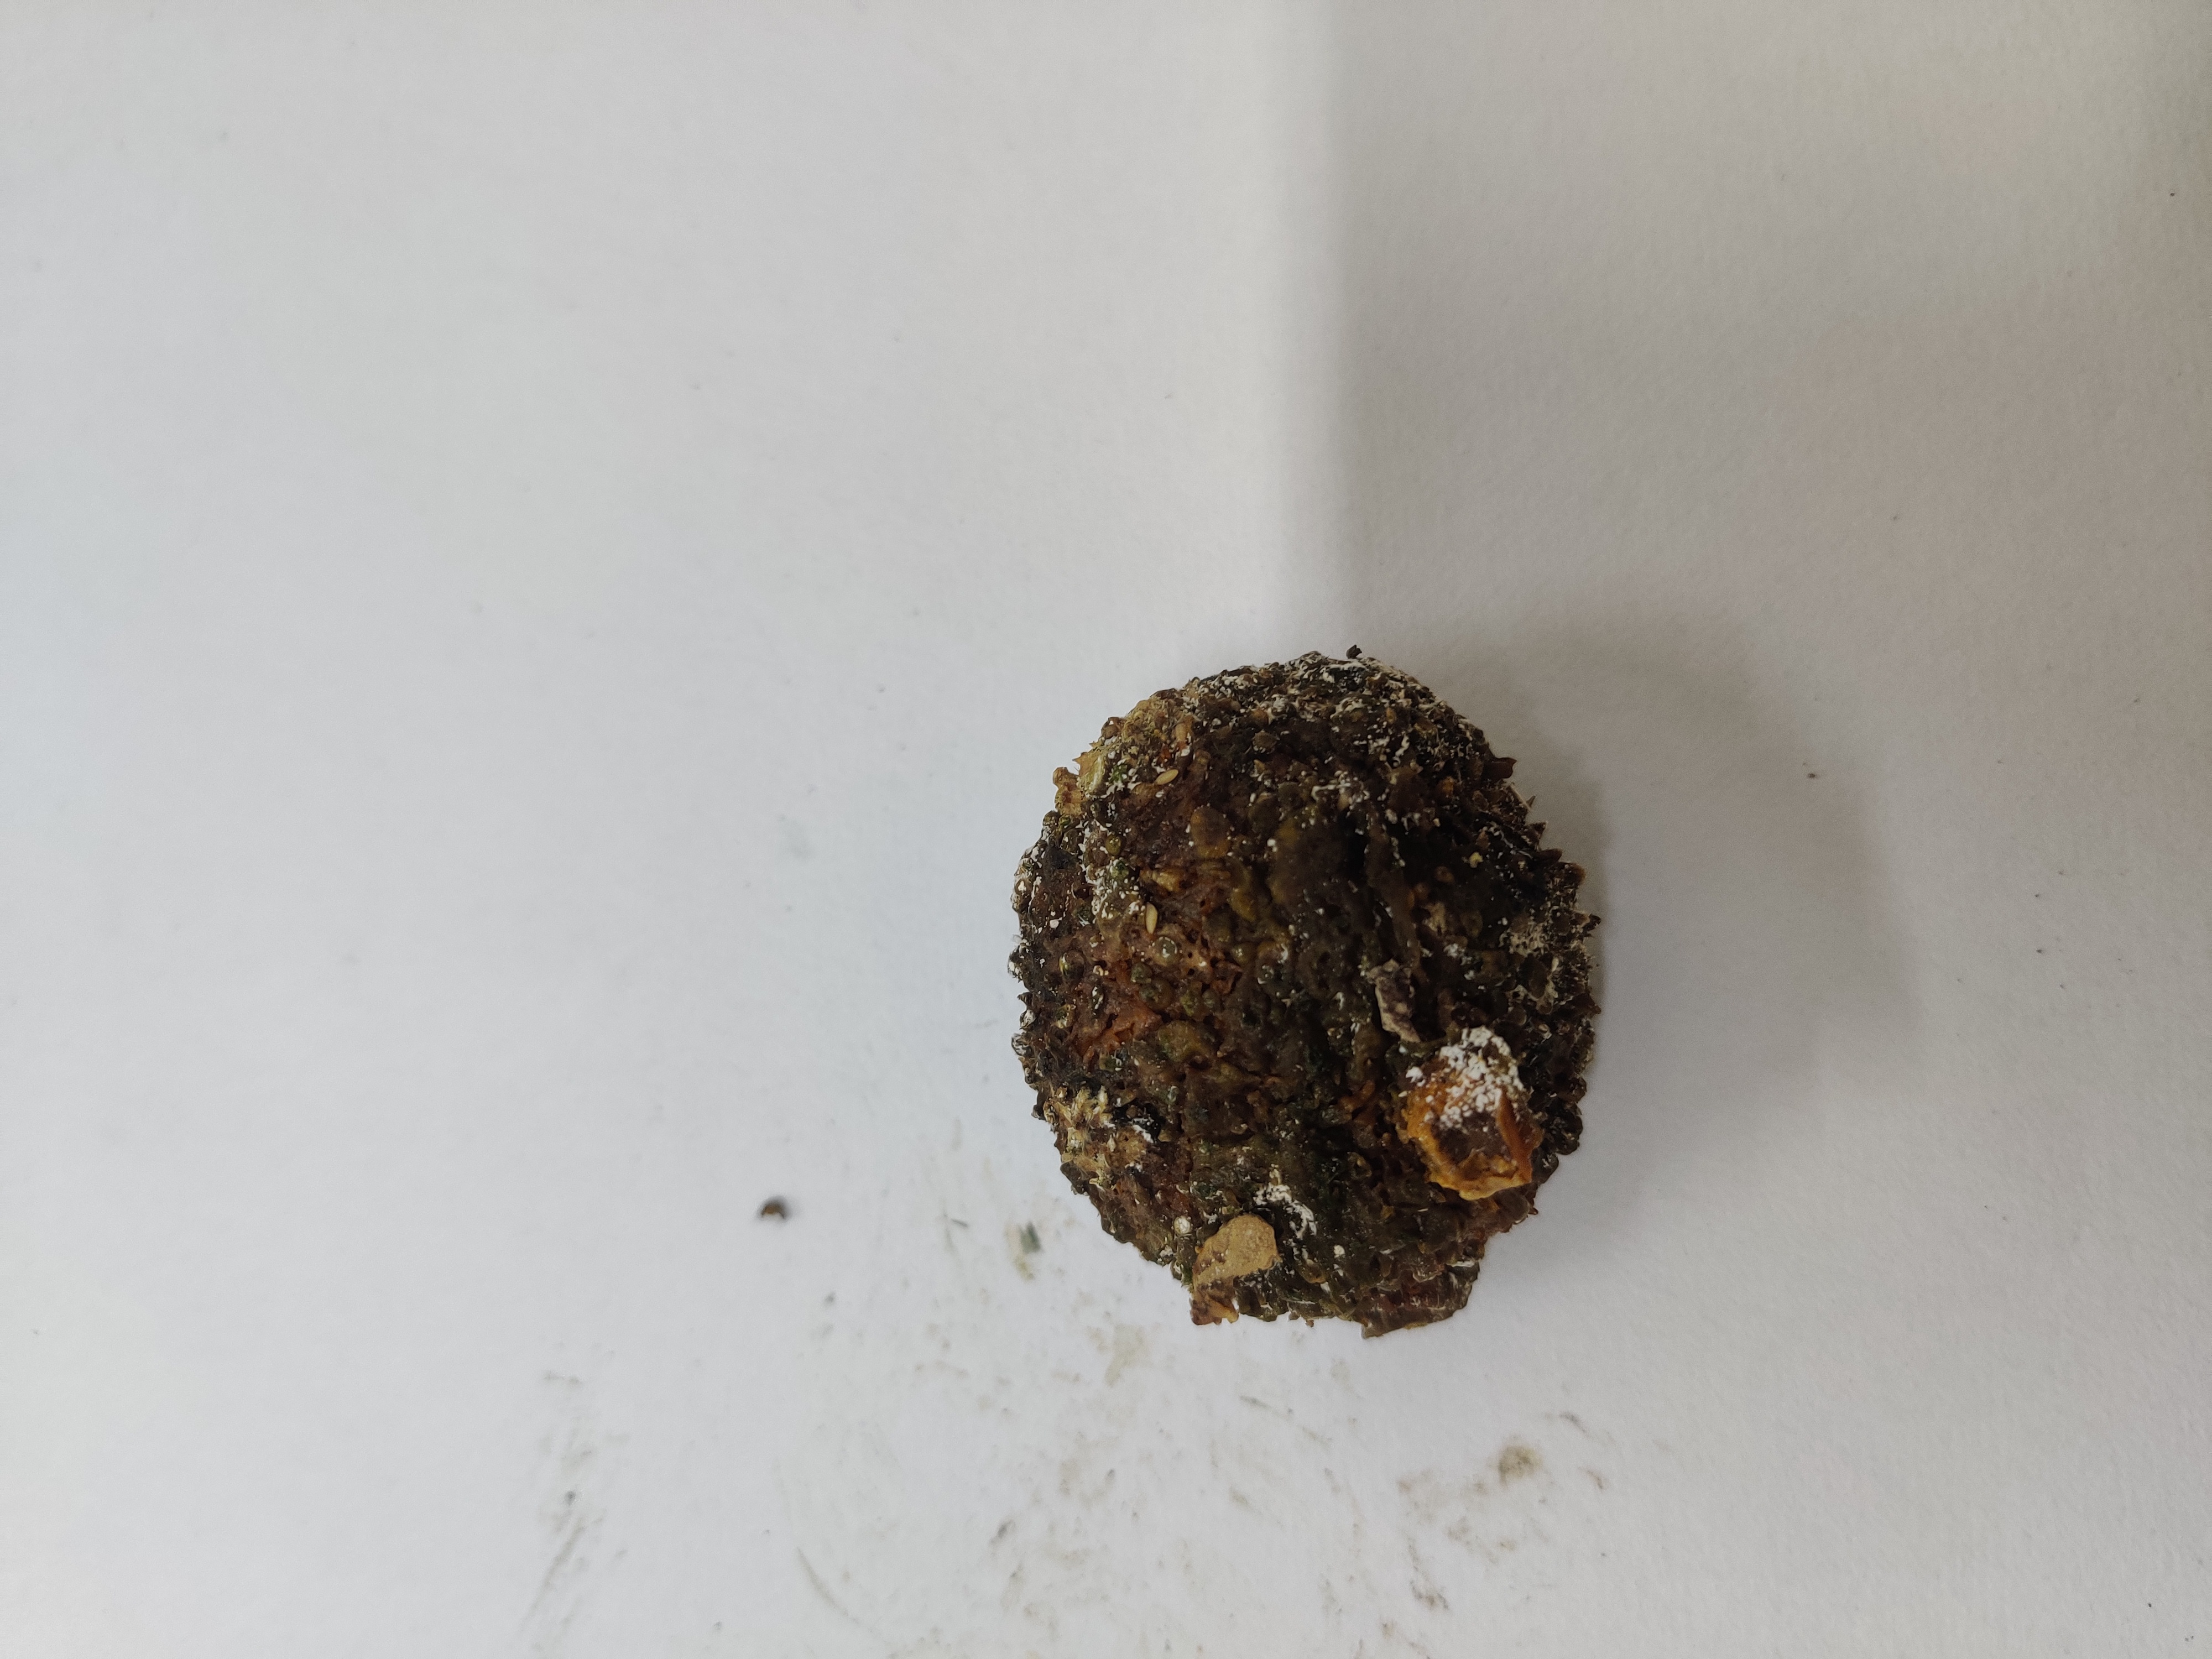
Crop: Spiny Gourd
Condition: Damaged